SMS Zenta

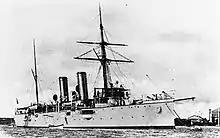
"Zenta" at anchor

"Zenta" spent most of 1902 in reserve, but she was reactivated late in the year for a training cruise to Africa and South America. She left Pola on 15 October and reached Mombasa, British Kenya, on 22 November. From there, the ship cruised to Zanzibar and by 6 December had arrived in Diego Suarez, French Madagascar. Later that month, "Zenta" visited Tamatave, Madagascar, and Saint-Louis on the island of Réunion. On 2 January 1903, she got underway for Delagoa Bay and Lourenço Marques in Portuguese Mozambique. "Zenta" then proceeded to Durban, East London, Port Elizabeth, and Cape Town in the British Cape Colony and Colony of Natal through early March. She then passed to the Atlantic coast of southern Africa, stopping in German Southwest Africa and then visited Luanda in Portuguese Angola. At the end of March, the ship stopped in Banana and Boma in the Congo Free State, entering the Congo River and steaming to Matadi, Congo on 1 April.